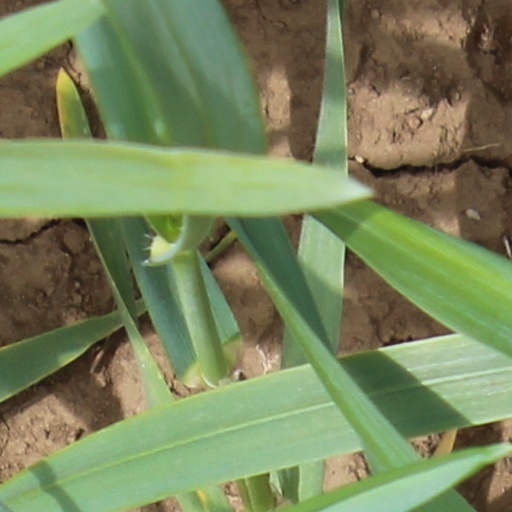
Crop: wheat